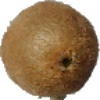
Label: kiwi